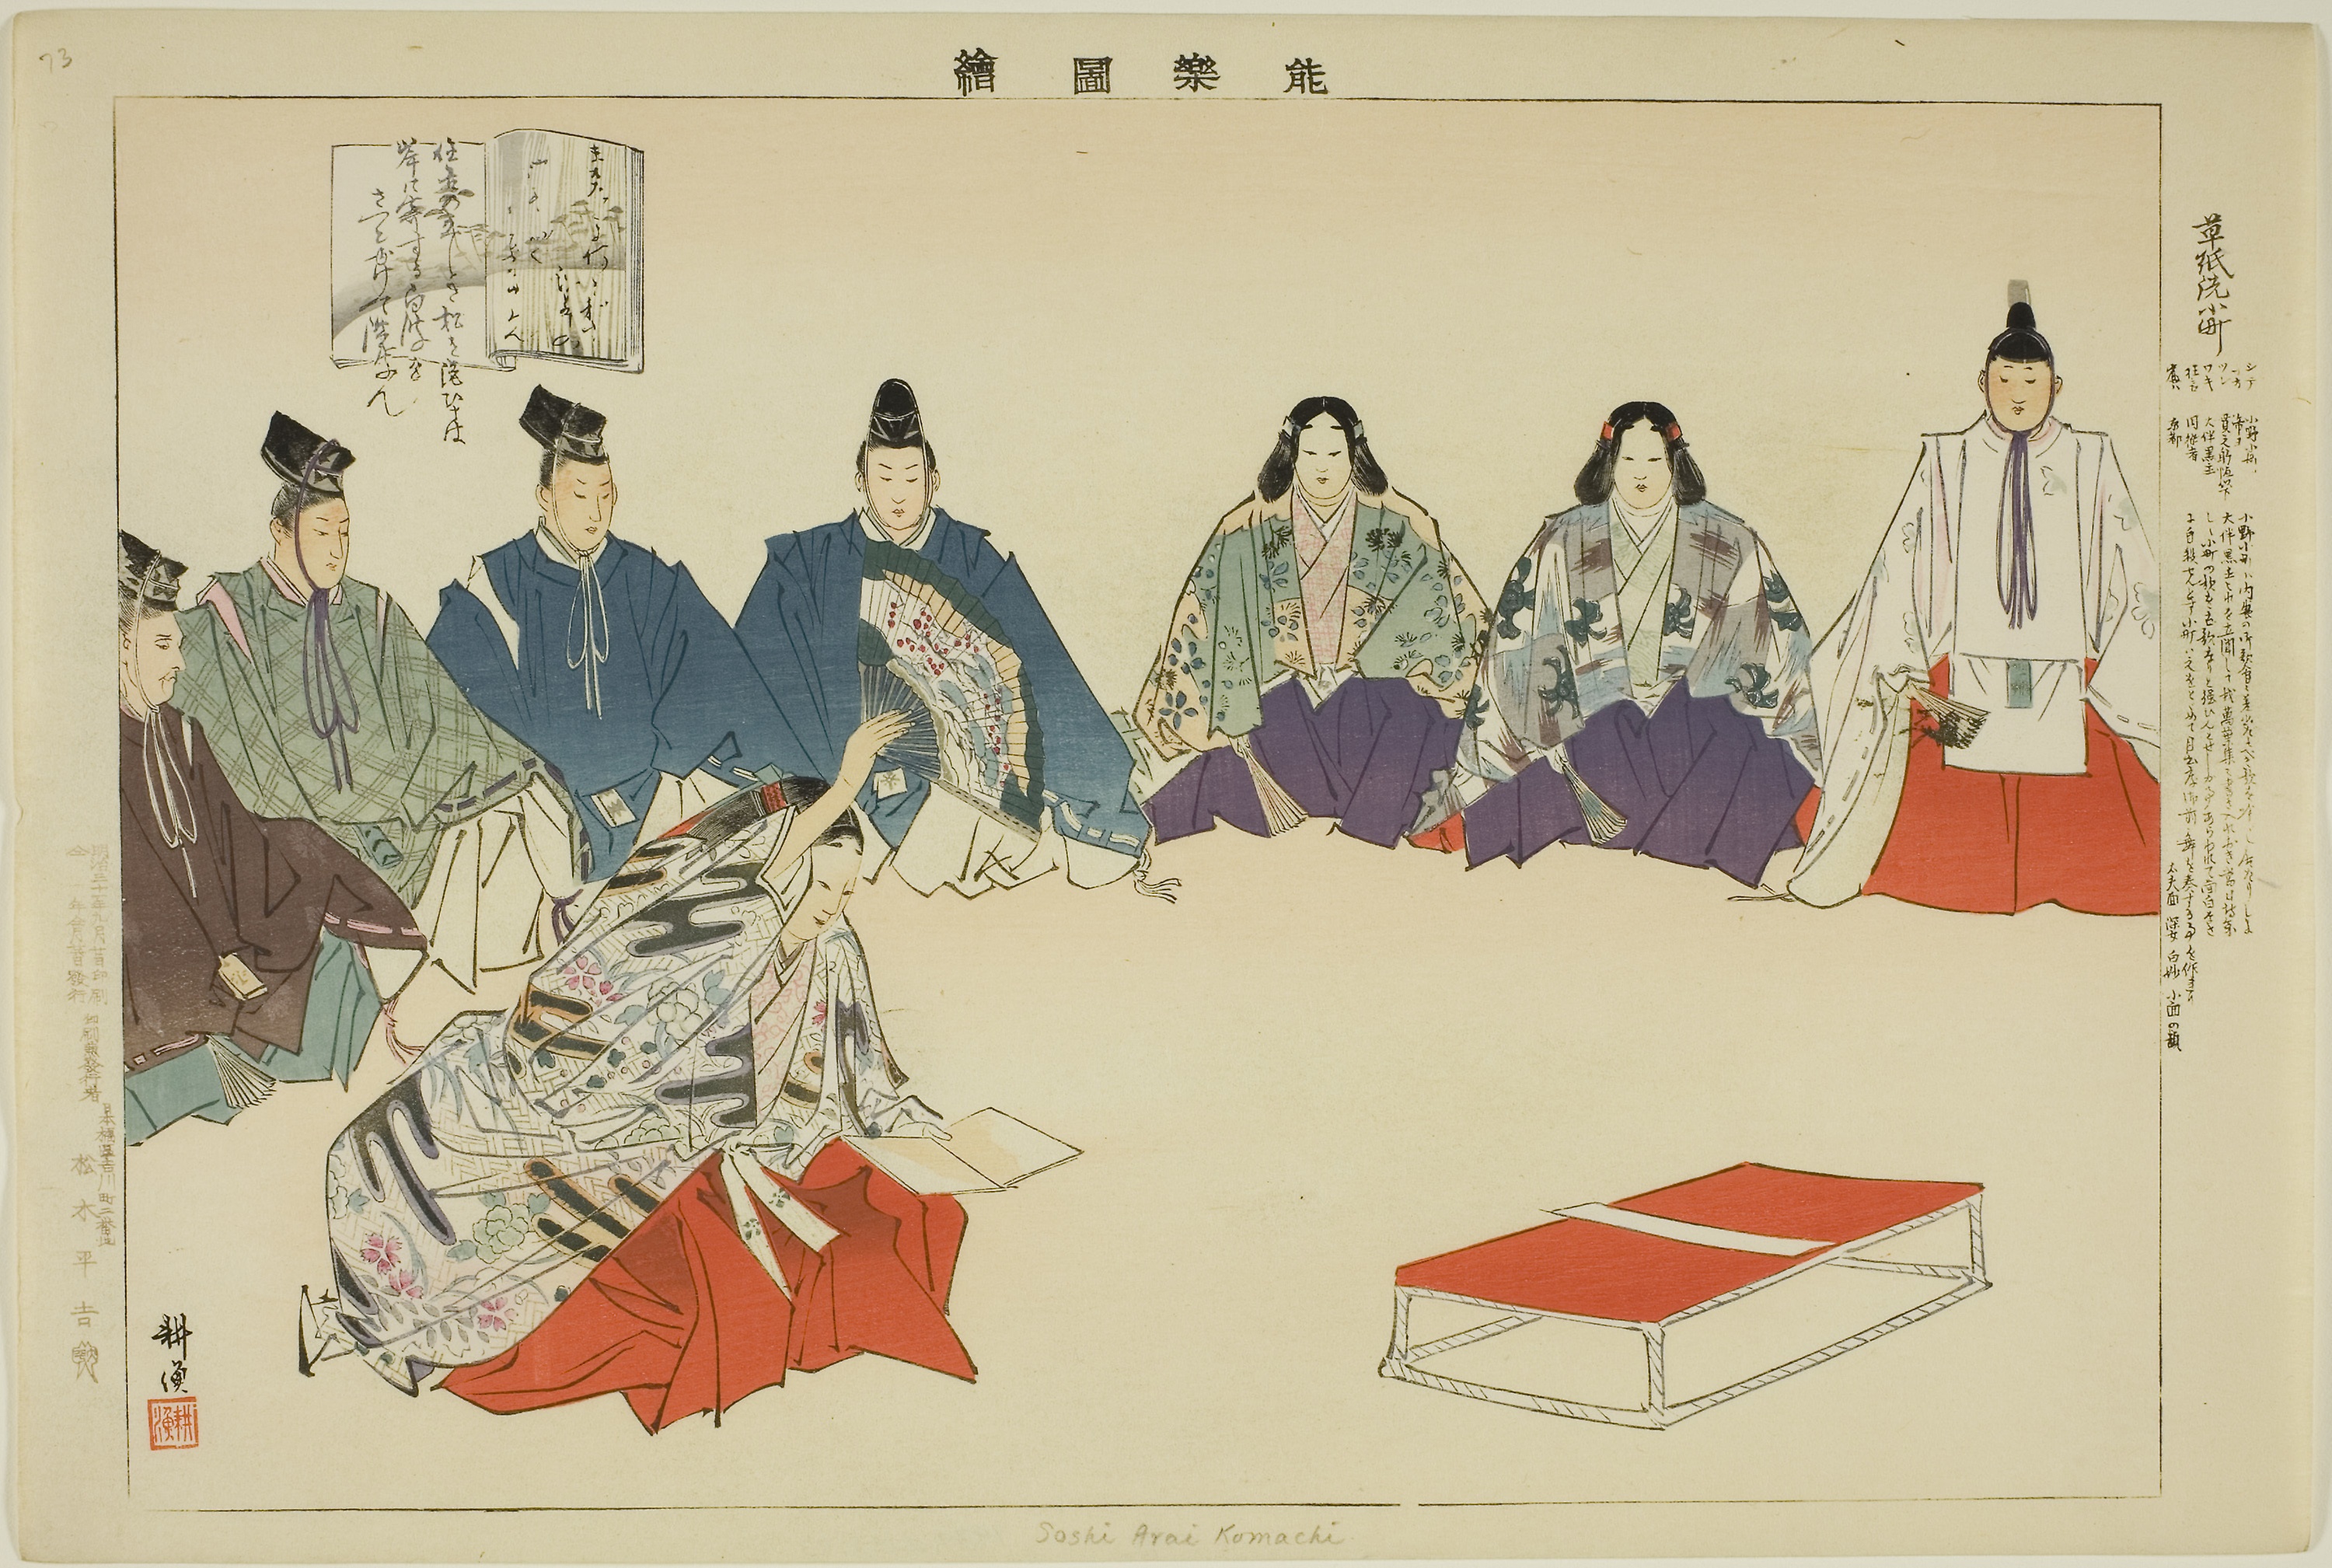
text, art, illustration, costume design, fashion illustration, pattern